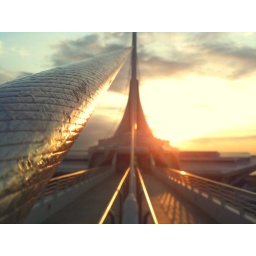
Morning glow in red, orange and yellow with steel and white.